Kuban Cossacks

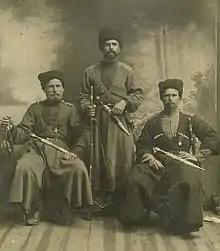
Kuban Cossacks in 1915.

Until 1914 the Kuban Cossack Host wore a full dress uniform comprising a dark grey/black kaftan (knee length collarless coat) with red shoulder straps and braiding on the wide cuffs. Ornamental containers ("gaziri") which had originally contained single loading measures of gunpowder for muzzle-loading muskets, were worn on the breasts of the kaftans. The kaftan had an open front, showing a red waistcoat. Wide grey trousers were worn, tucked into soft leather boots without heels. Officers wore silver epaulettes, braiding and ferrules. This Caucasian national dress was also worn by the Terek Cossack Host but in different facing colors. Tall black fur hats were worn on all occasions with red cloth tops and (for officers) silver lace. A white metal scroll was worn on the front of the fur hat. A whip was used instead of spurs. Prior to 1908, individual cossacks from all Hosts were required to provide their own uniforms (together with horses, Caucasian saddles and harness). On active service during World War I the Kuban Cossacks retained their distinctive dress but with a black waistcoat replacing the conspicuous red one and without the silver ornaments or red facings of full dress. A black felt cloak was worn in bad weather both in peace-time and on active service.